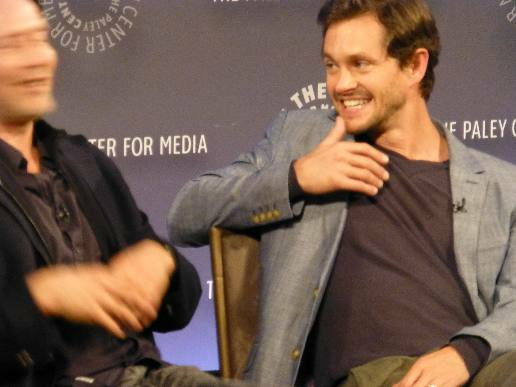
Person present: Yes